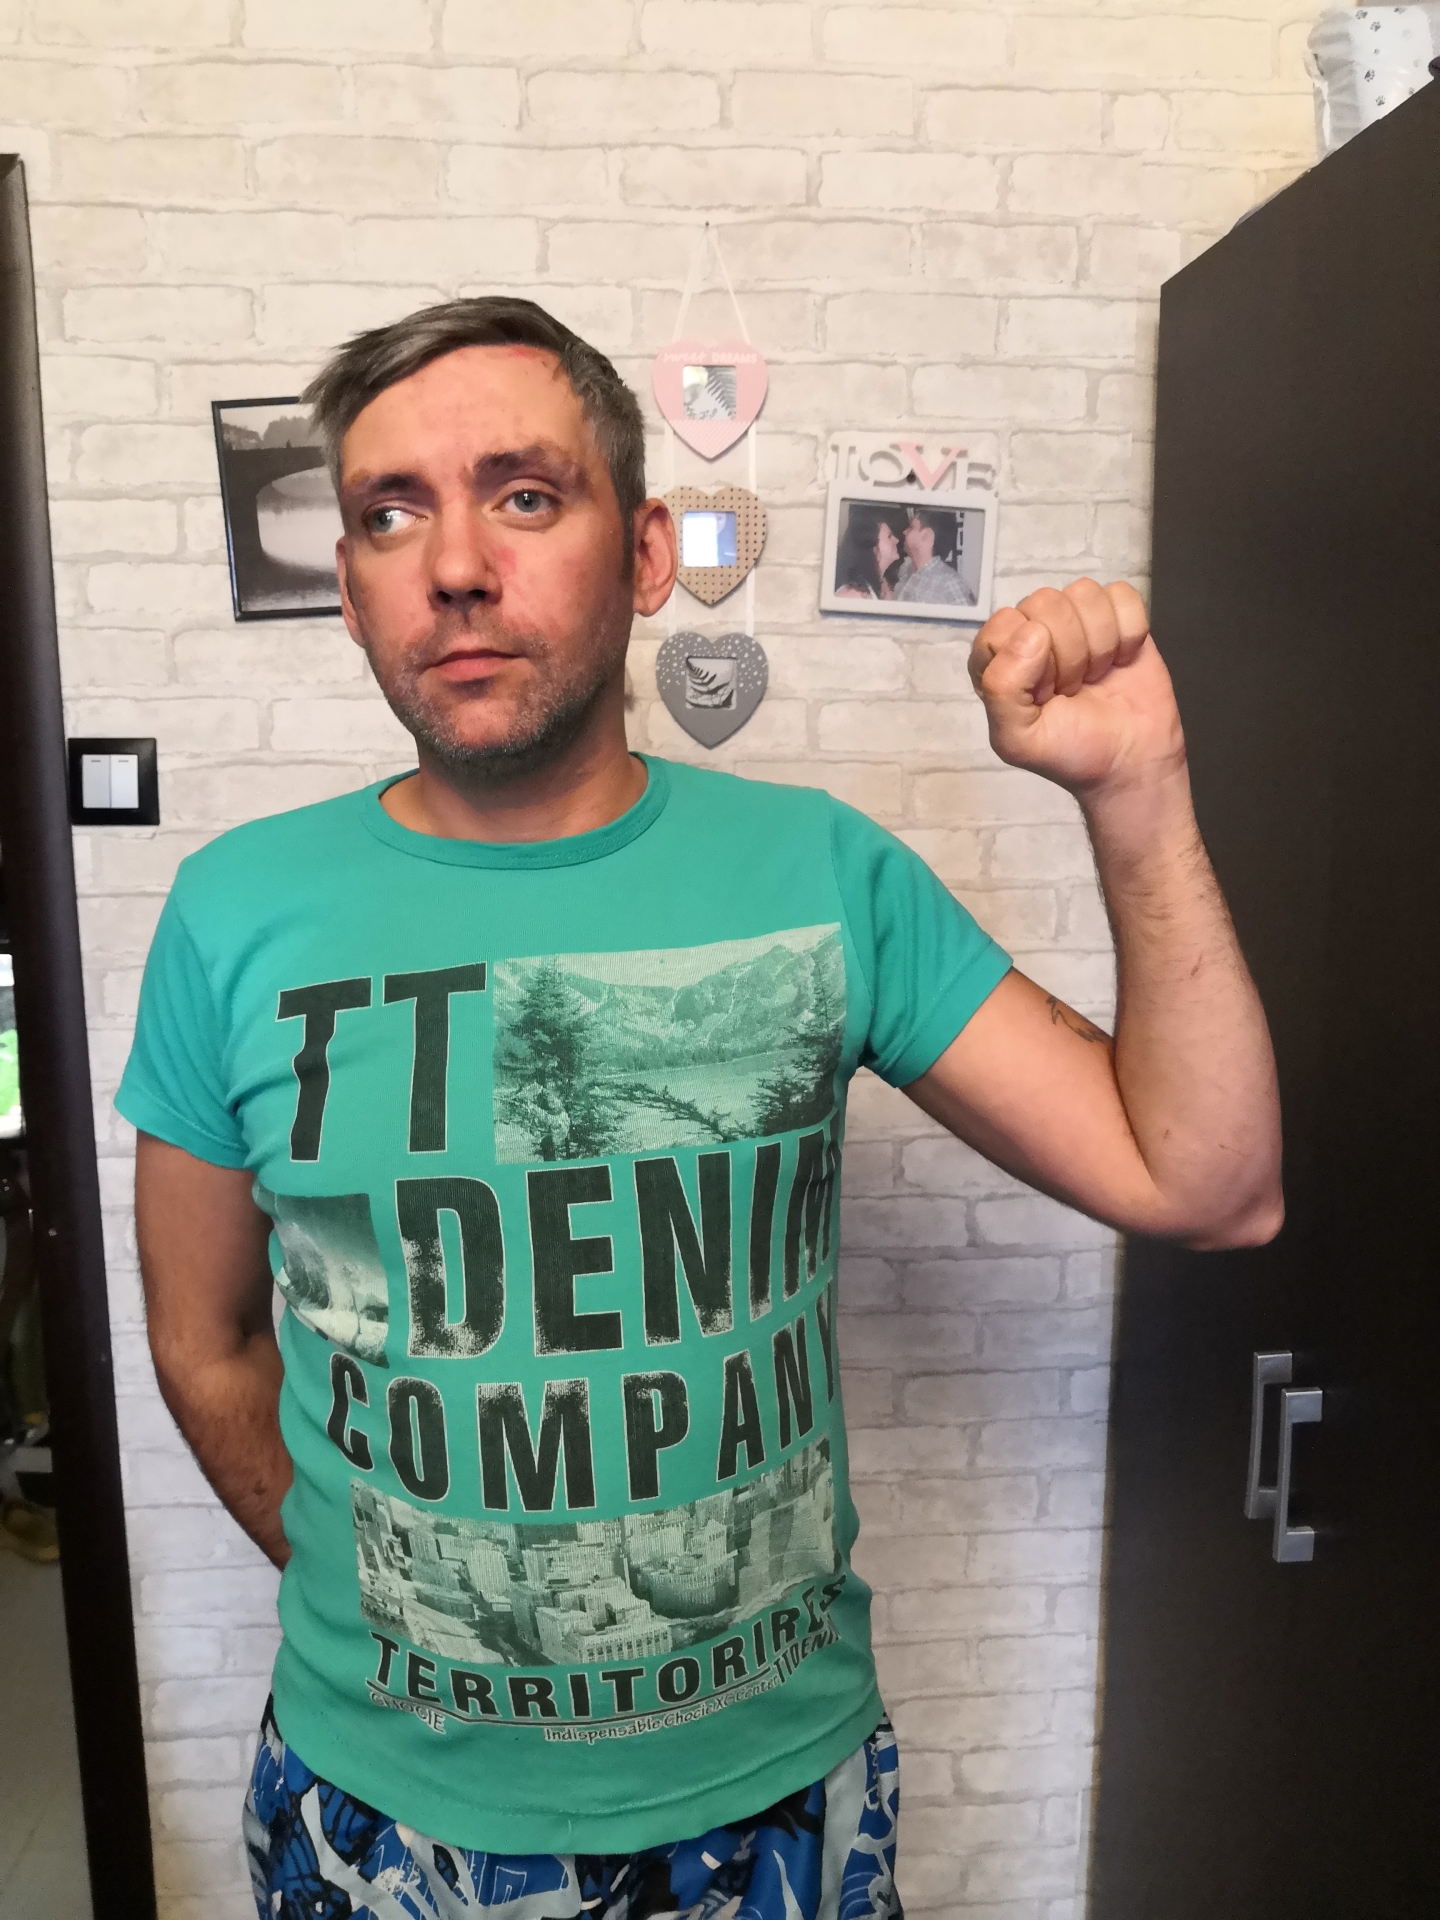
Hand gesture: fist